Guilford Bell

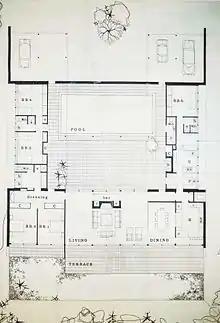
Showing the distribution of rooms in the Simon House in an original floor plan.

The modernist approach that the Bell Clerehan Partnership adopted for the design of the Simon House, is very prototypical of Bell's architectural style. Being a countryman, the relationship between the land and architecture was very significant to Bell. This is why "an integrated sequence of interior and exterior spaces", was affiliated to combine the living quarters around a centred terrace and swimming pool. Glazed panels wrap the living and dining room spaces, to fully appreciate the views of the Mornington Peninsula. Symmetry is abundant throughout the single-storey floor plan and program is mirrored in an even trend throughout. This project won the "Victorian Architectural Medal" in 1963–64.